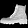
Label: Ankle boot